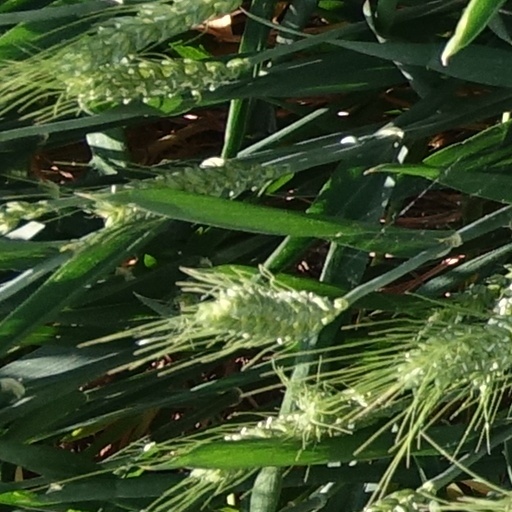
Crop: wheat